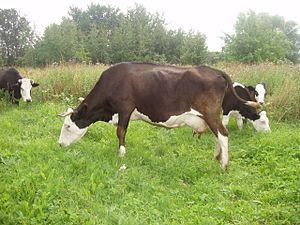
Vache de race iaroslavl (Russie).
La iaroslavl est une race bovine laitière originaire de Russie, plus particulièrement de la région de Iaroslavl.